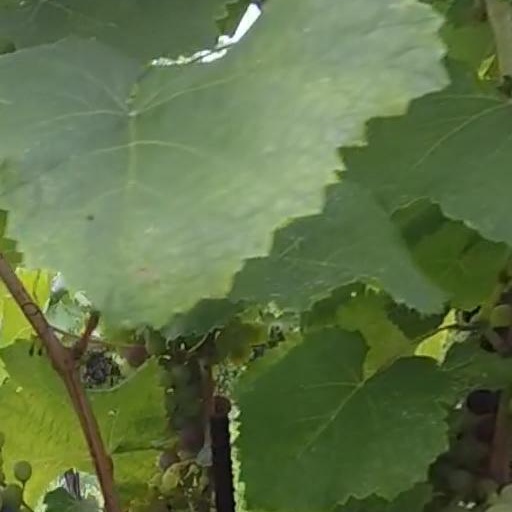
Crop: grape